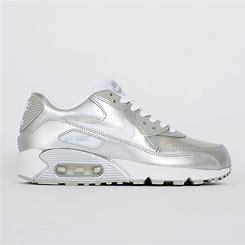
Brand: Nike
Model: Air Max 90 LTR